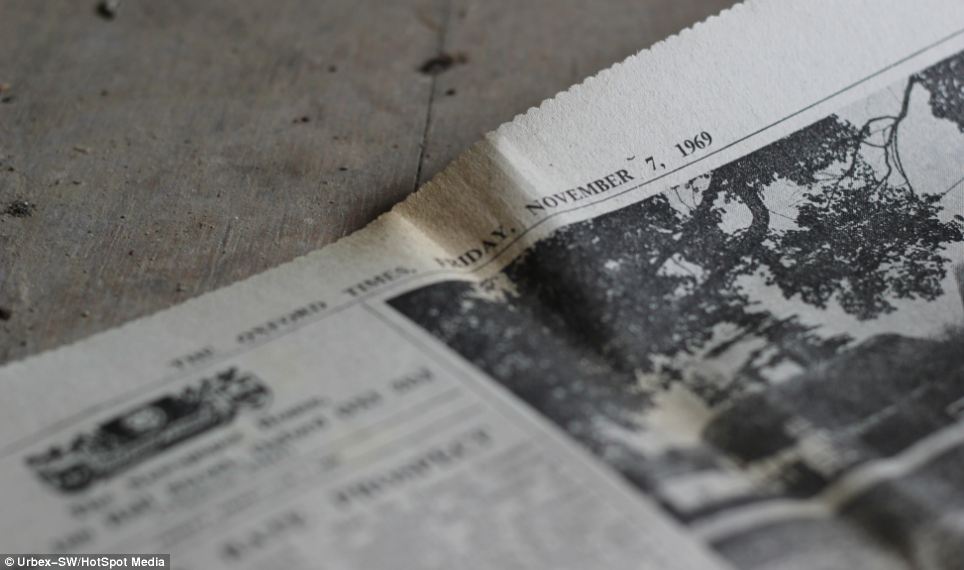
Waste category: paper